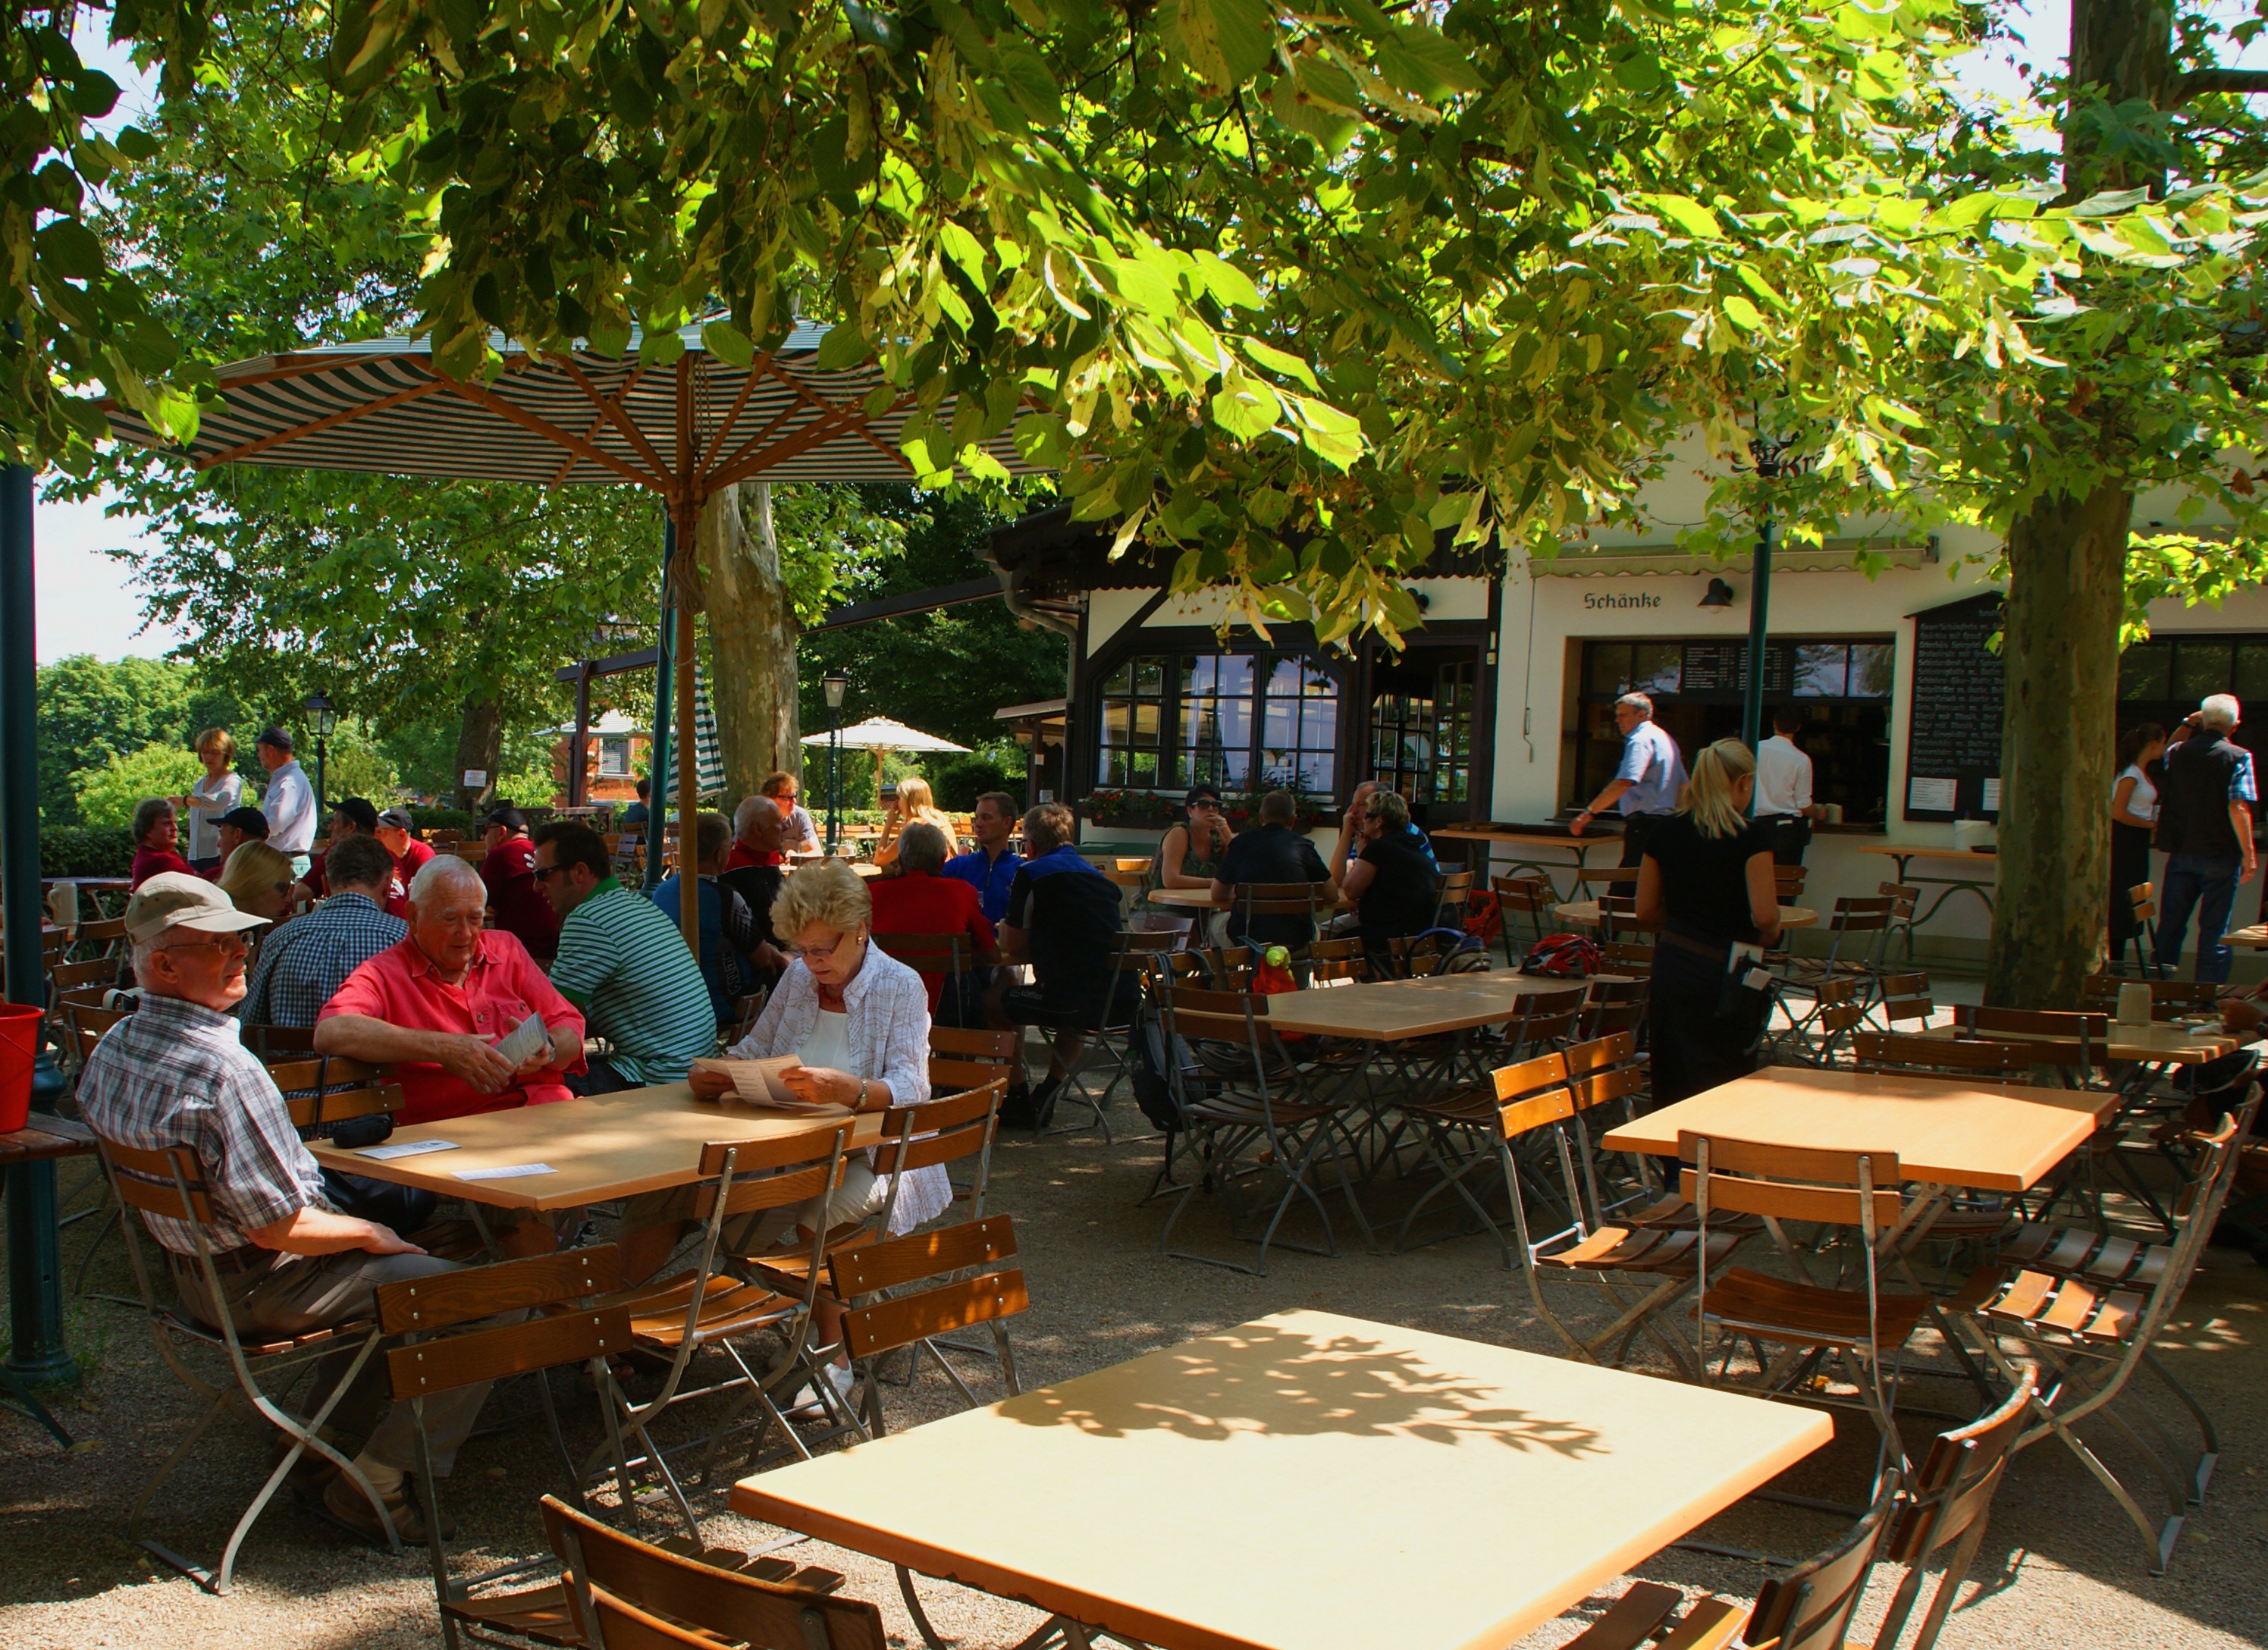
sun, restaurant, summer, meal, community, holiday, cozy, rest, garden, tourism, beer, trees, chairs, dine, gastronomy, beer garden, after work, dining tables, w rttemberg, choir tour, cecilian